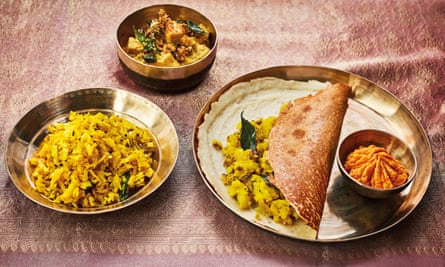
Dish: masala_dosa